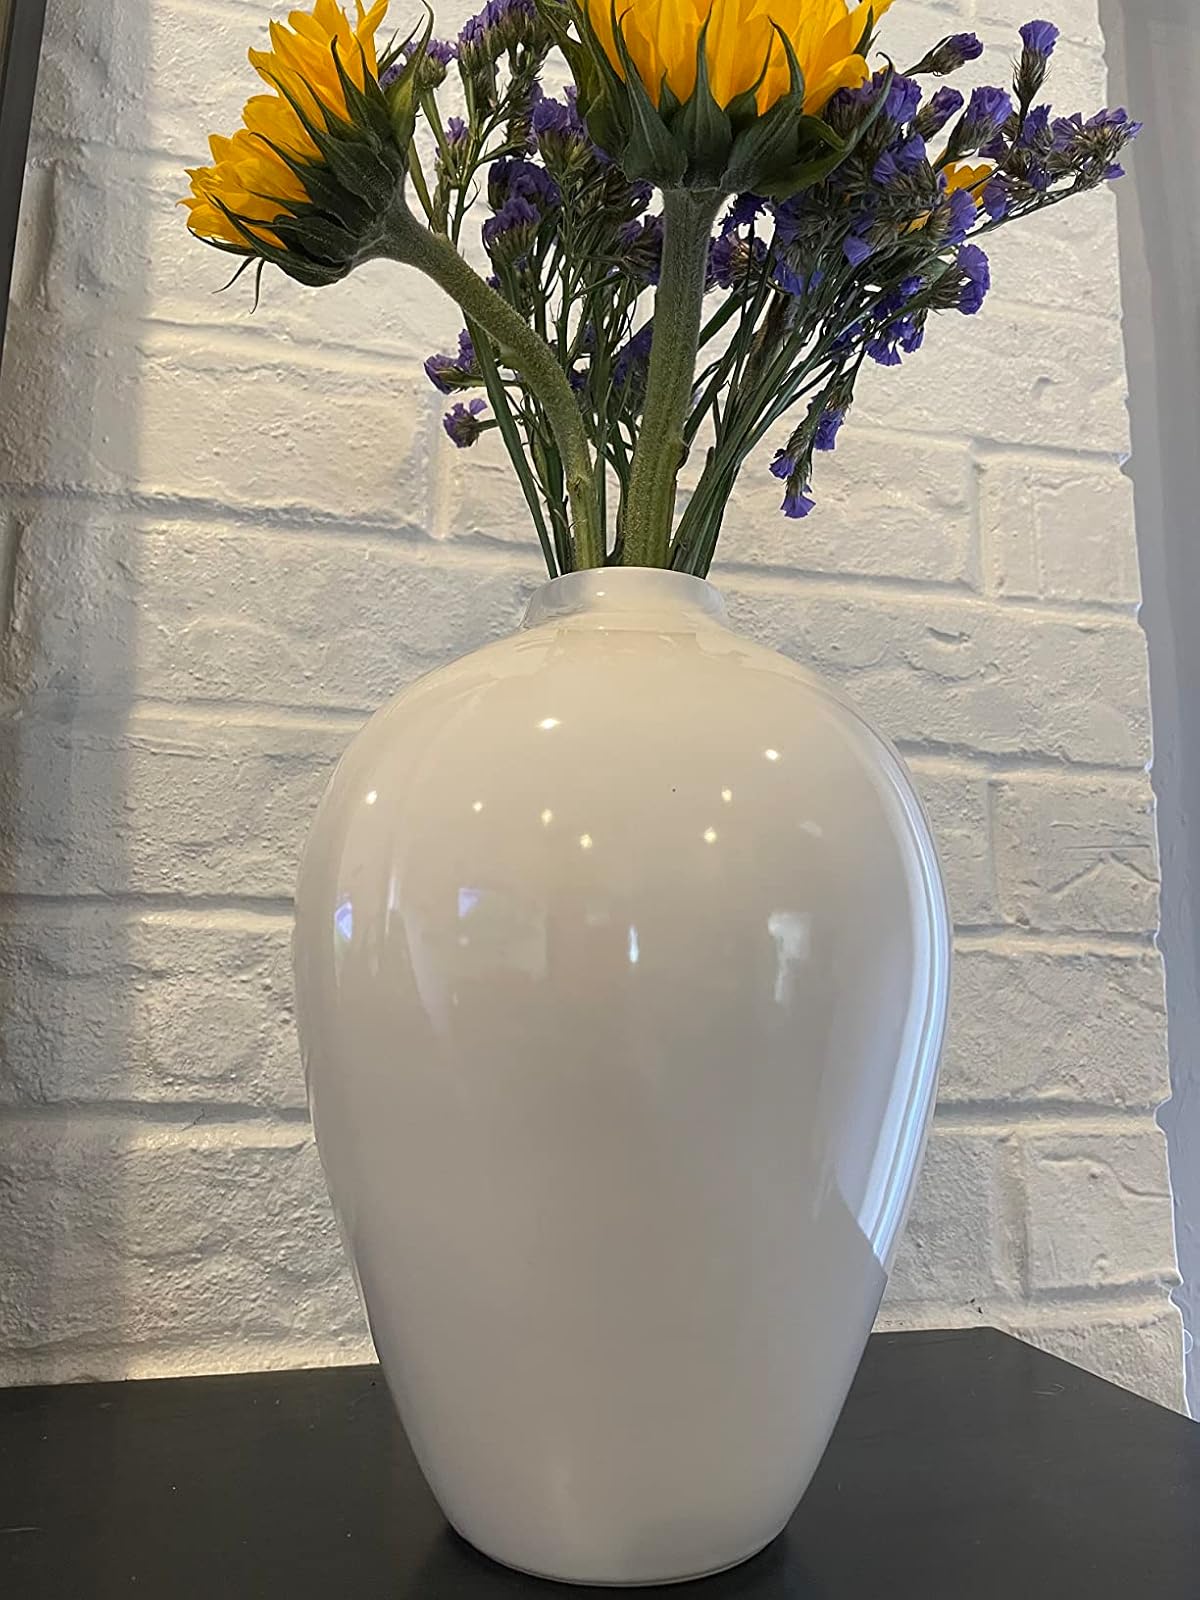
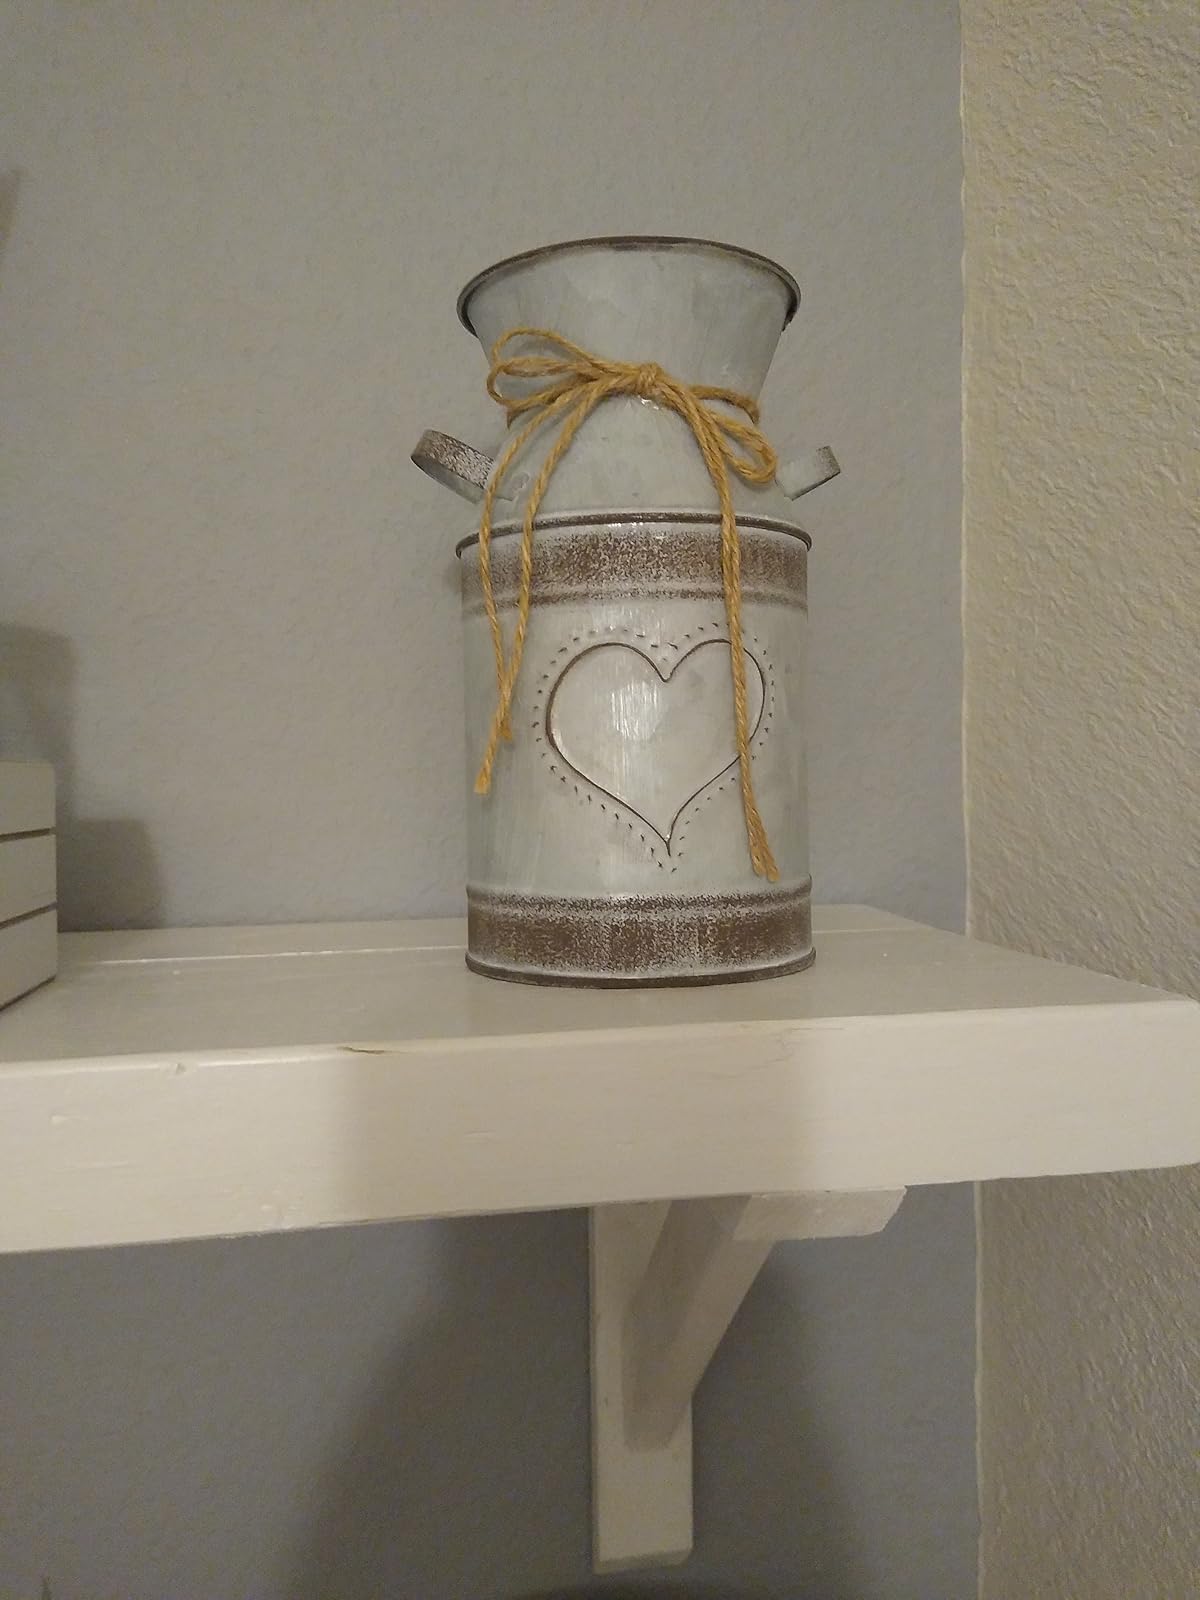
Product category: vase
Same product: no